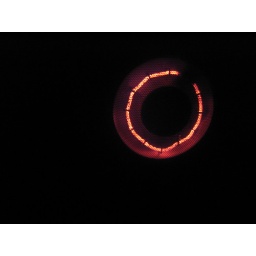
from a bar bathroom in philadelphia; this was the only thing on when the door was closed